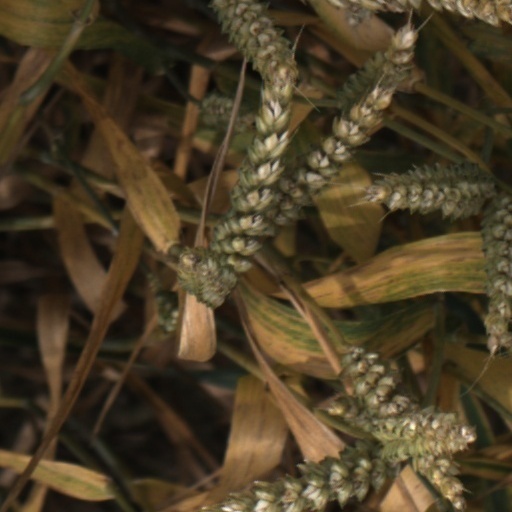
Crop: wheat